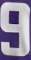
Number: 9